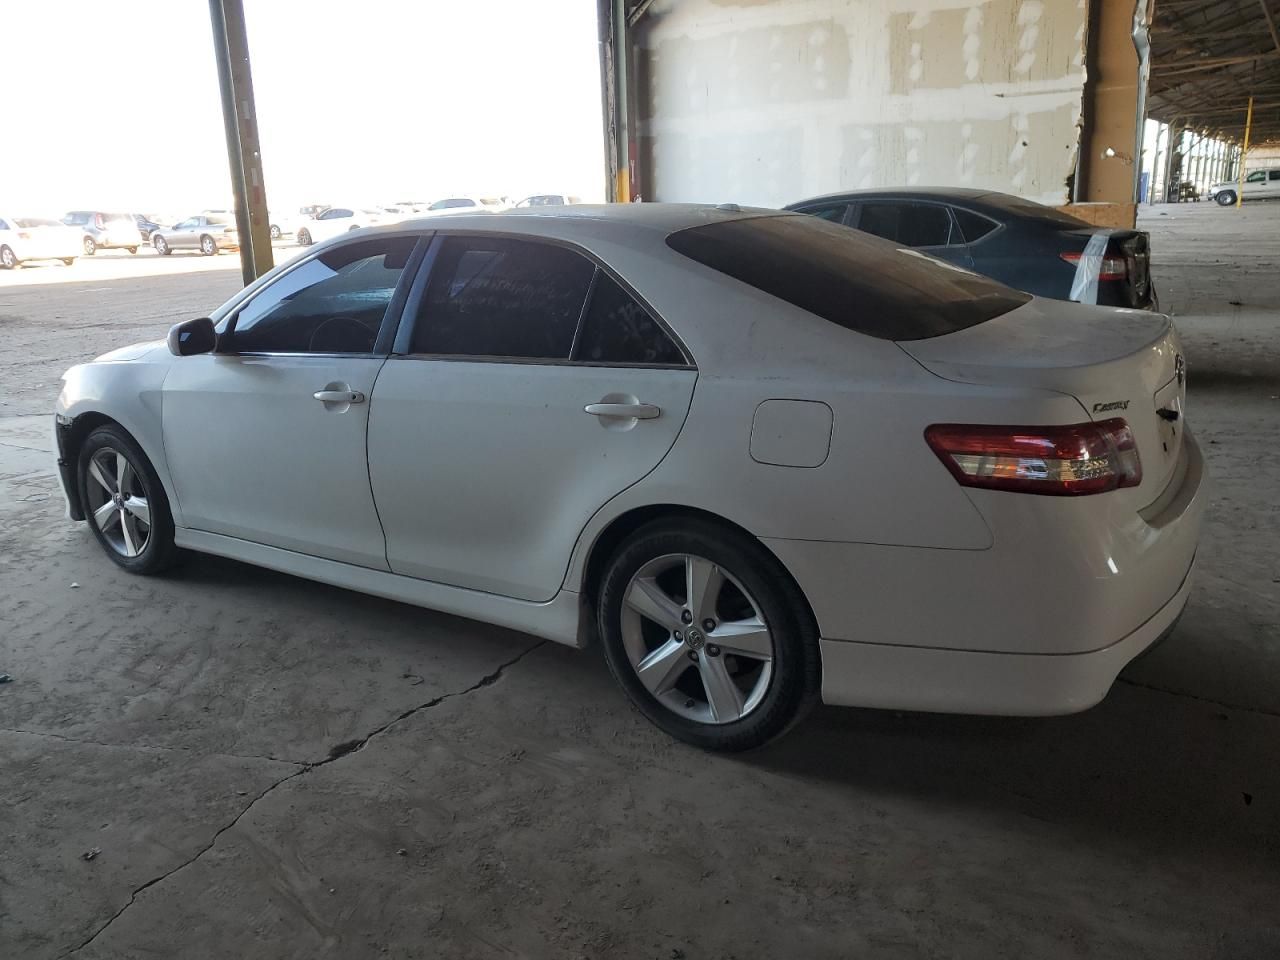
Aucun dommage détecté.
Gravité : aucun